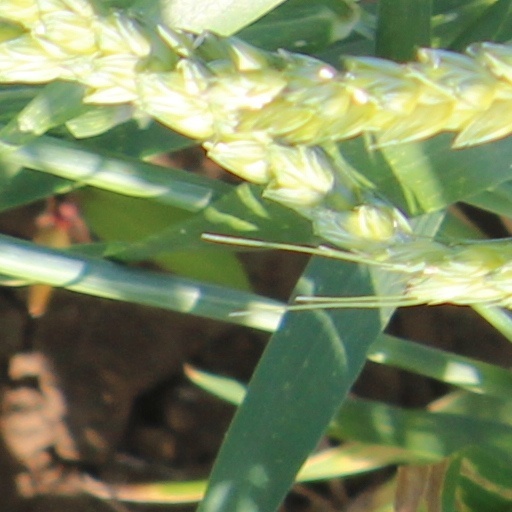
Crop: wheat